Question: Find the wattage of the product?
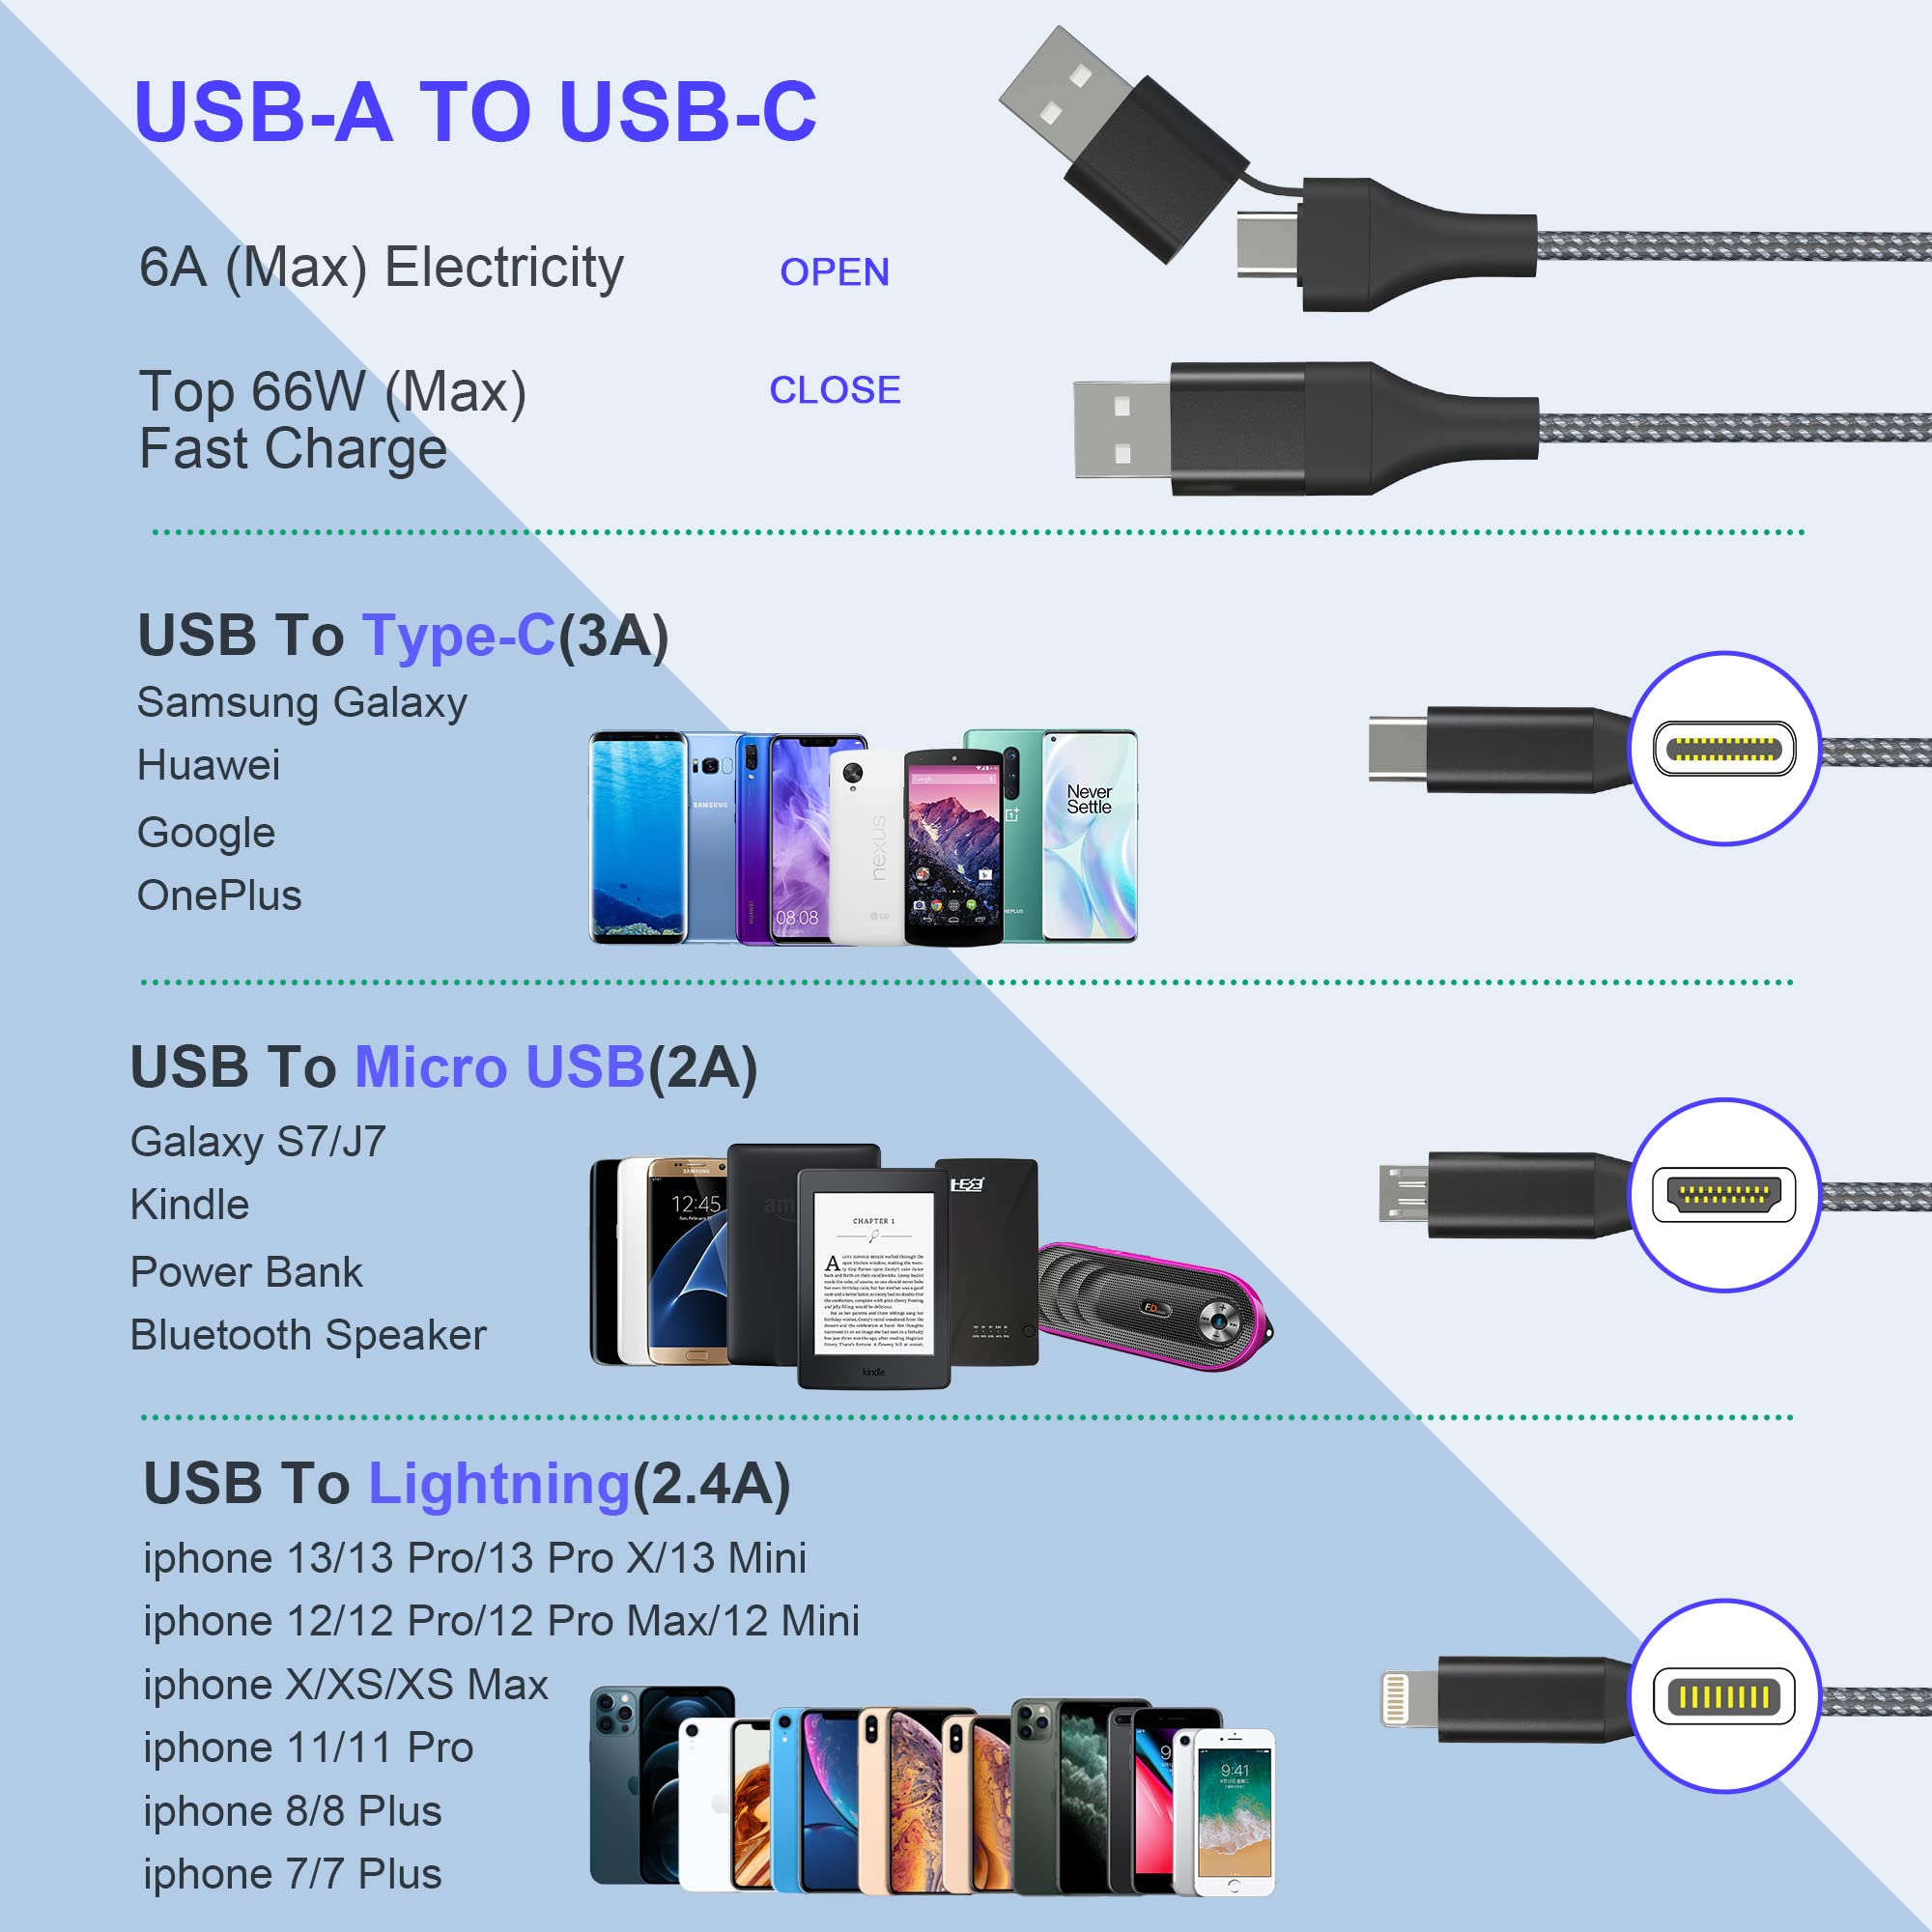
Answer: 66.0 watt